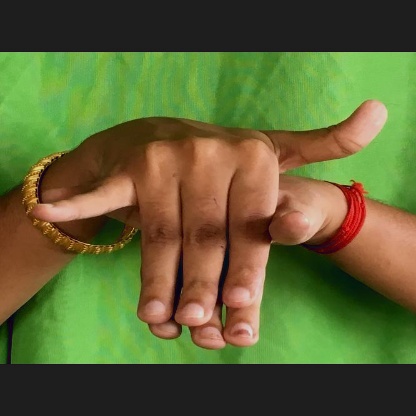
Mudra: Varaha